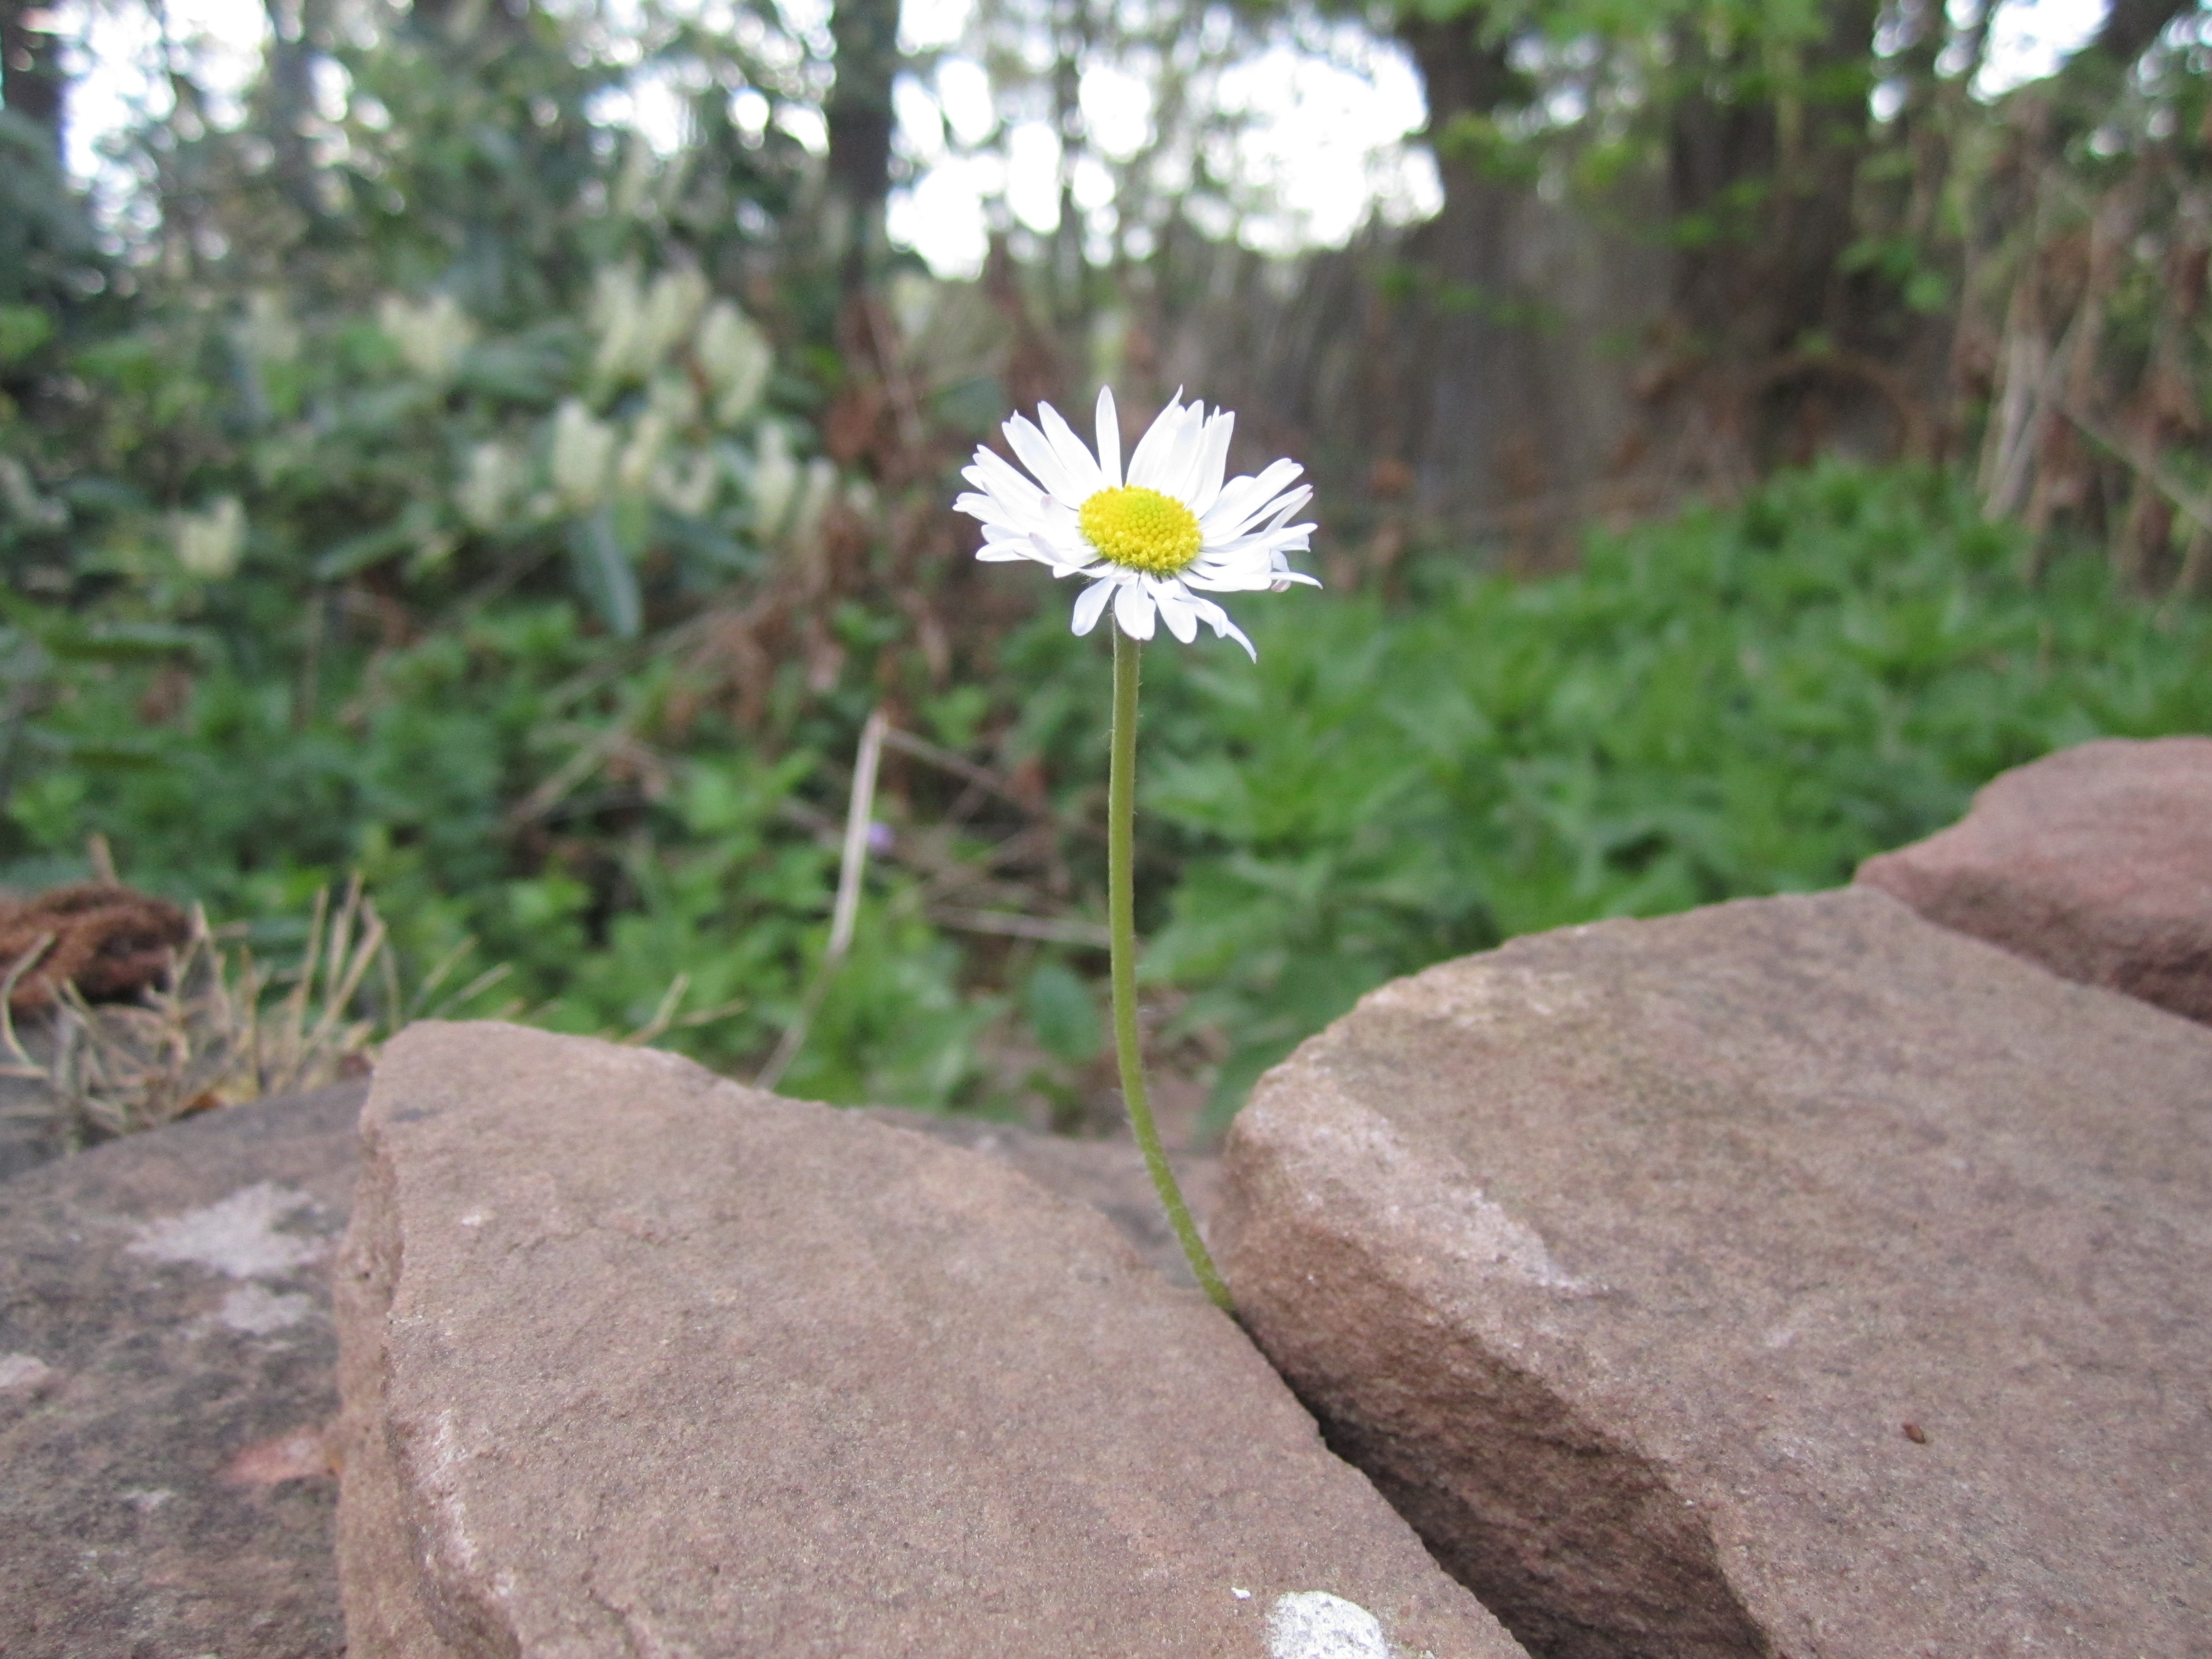
plant, white, flower, daisy, soil, botany, stone wall, garden, flora, ecosystem, flowering plant, green stuff, wallflower, wall plant, land plant